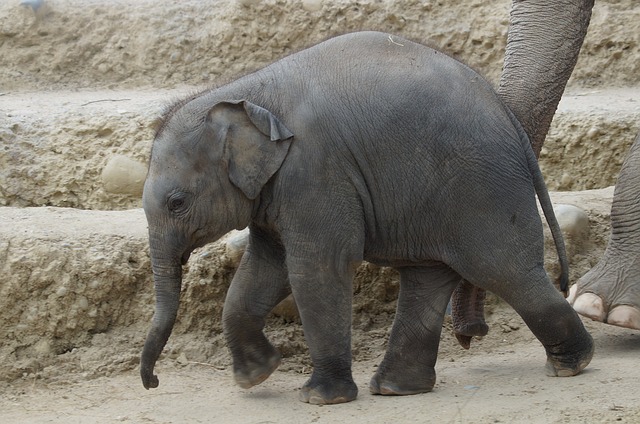
Label: elefante